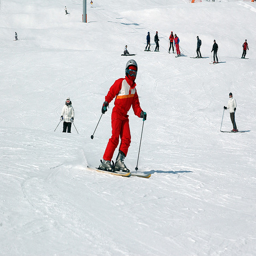
The red skier stands out amongst the others.
a person in a red and white ski suit
A person in a red ski suute is skiing down the hill.
A person on some skis in the snow.
A man riding skis down a snow covered slope.